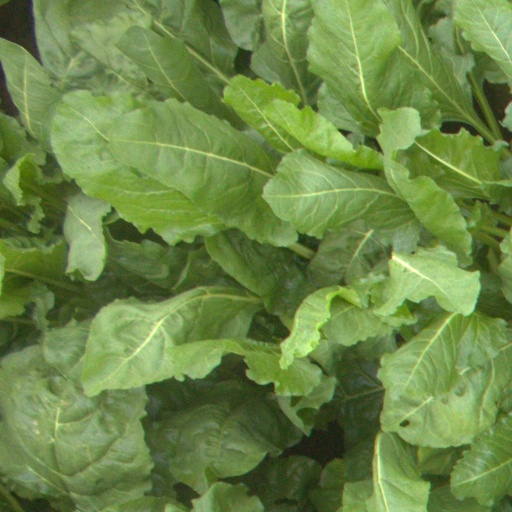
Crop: sugar beet